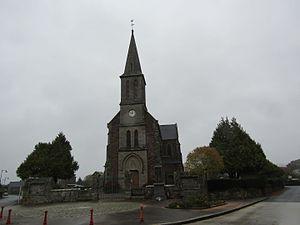
Eglise Saint-Pierre de Quintenic
La liste des églises des Côtes-d'Armor recense de la manière la plus complète possible les églises, cathédrales et basiliques situées dans le département français des Côtes-d'Armor.
Quintenic [kɛ̃tni] est une commune du département des Côtes-d'Armor, dans la région Bretagne, en France.